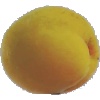
Label: Peach 2